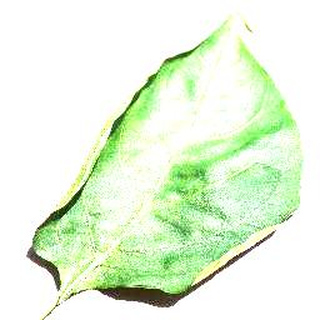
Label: healthy_bell_pepper